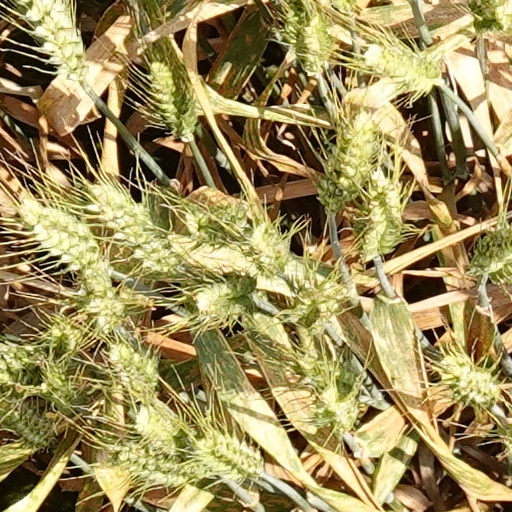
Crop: wheat